Valtteri Bottas

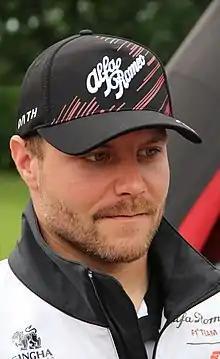
Bottas at the 2022 Austrian Grand Prix

Valtteri Viktor Bottas (born 28 August 1989) is a Finnish racing driver, who serves as a reserve driver in Formula One for Mercedes. Bottas competed in Formula One from to , and twice finished runner-up in the World Drivers' Championship in and with Mercedes; he won 10 Grands Prix across 12 seasons.